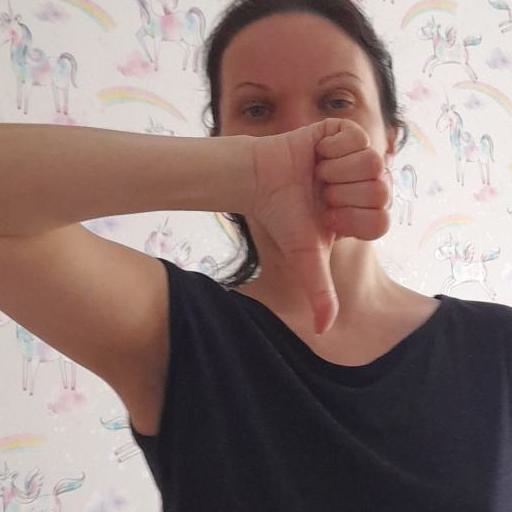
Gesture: dislike